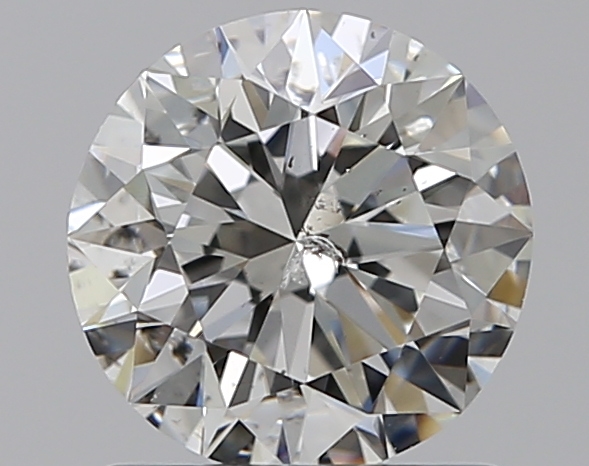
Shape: round
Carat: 1
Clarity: I1
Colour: H
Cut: VG
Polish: VG
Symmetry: VG
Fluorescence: N
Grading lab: GIA
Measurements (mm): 6.34 x 6.43 x 4